Plandome Manor, New York

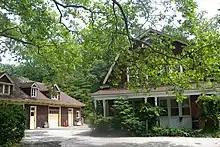
The Science Museum of Long Island, located within the Village at the Leeds Pond Preserve

Located within the village boundaries, taking almost a third of the village, is the private members club, Plandome Country Club. The club opened in 1931 as the Plandome Golf Club. The owner's purchased the land from the Leeds family, which owned a nearby estate. They originally intended to build a major residential development but changed the plans to instead build a golf course, in part due to the Stock Market Crash in 1929. Architect Orrin Smith was responsible for designing the golf course. The Plandome Golf Club became the Plandome Country Club in 1955. A major fire broke out in the clubhouse during a snowstorm during the night hours on December 23, 1958. The clubhouse was damaged beyond repair and was replaced with the current building around 1959. The new clubhouse was designed by architect Manoug Exerjian.